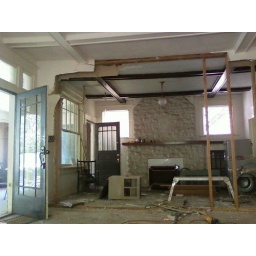
the wall seperating apartments was added(according to the paper in the wall) in 1953.